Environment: real
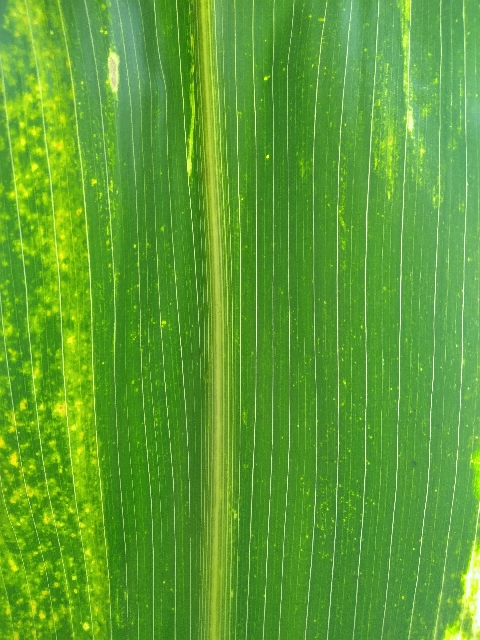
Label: lethal_necrosis